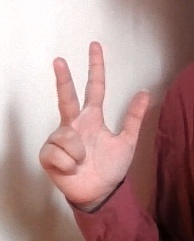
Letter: al